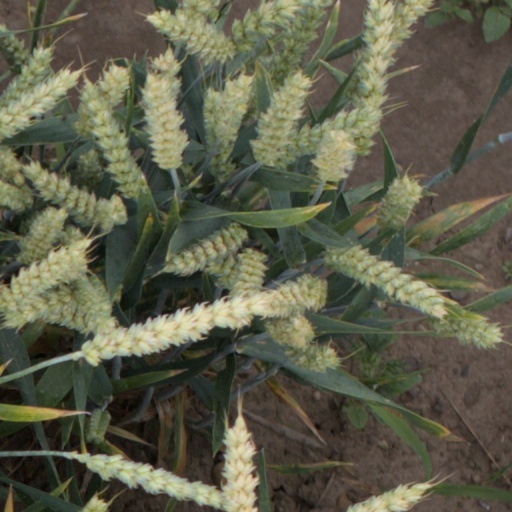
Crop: wheat